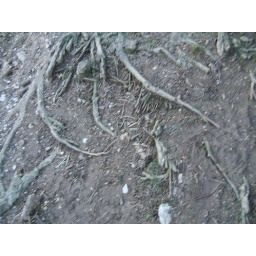
Roots of a tree near horse barn - DSCF1423